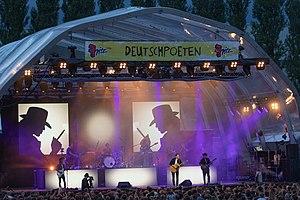
Clueso, prononcé [kly'zo], de son vrai nom Thomas Hübner, né le 9 avril 1980 à Erfurt, Thuringe, est un chanteur, rappeur, compositeur et producteur allemand.